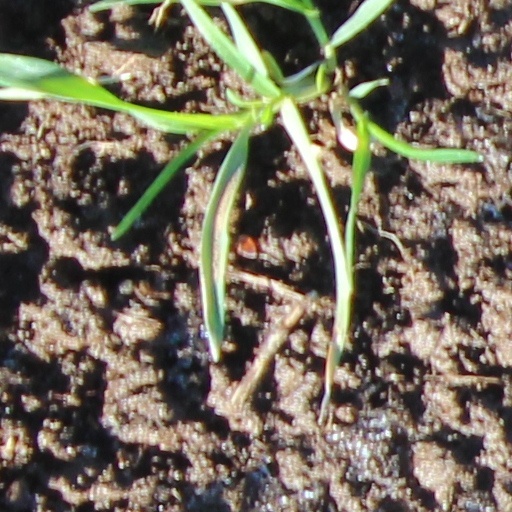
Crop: wheat